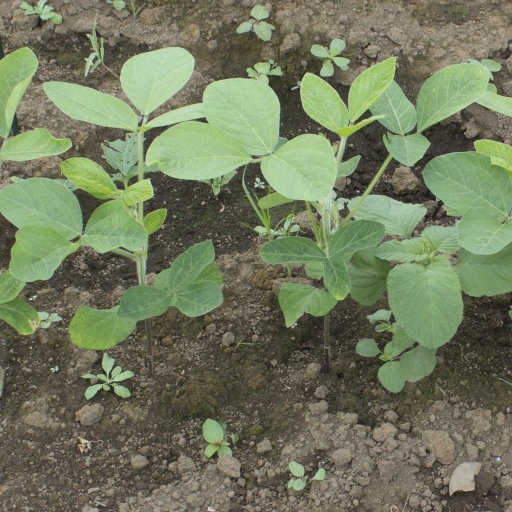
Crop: soybean